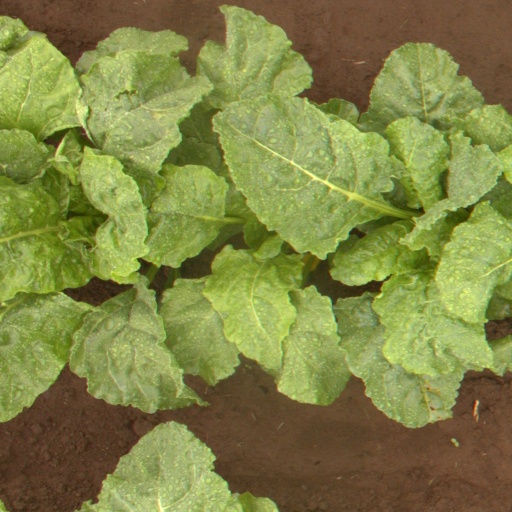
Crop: sugar beet